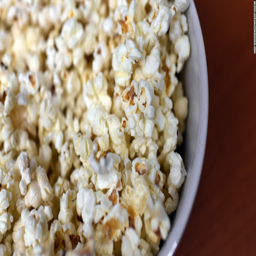
popcorn is an easy way to add more fiber into your day .